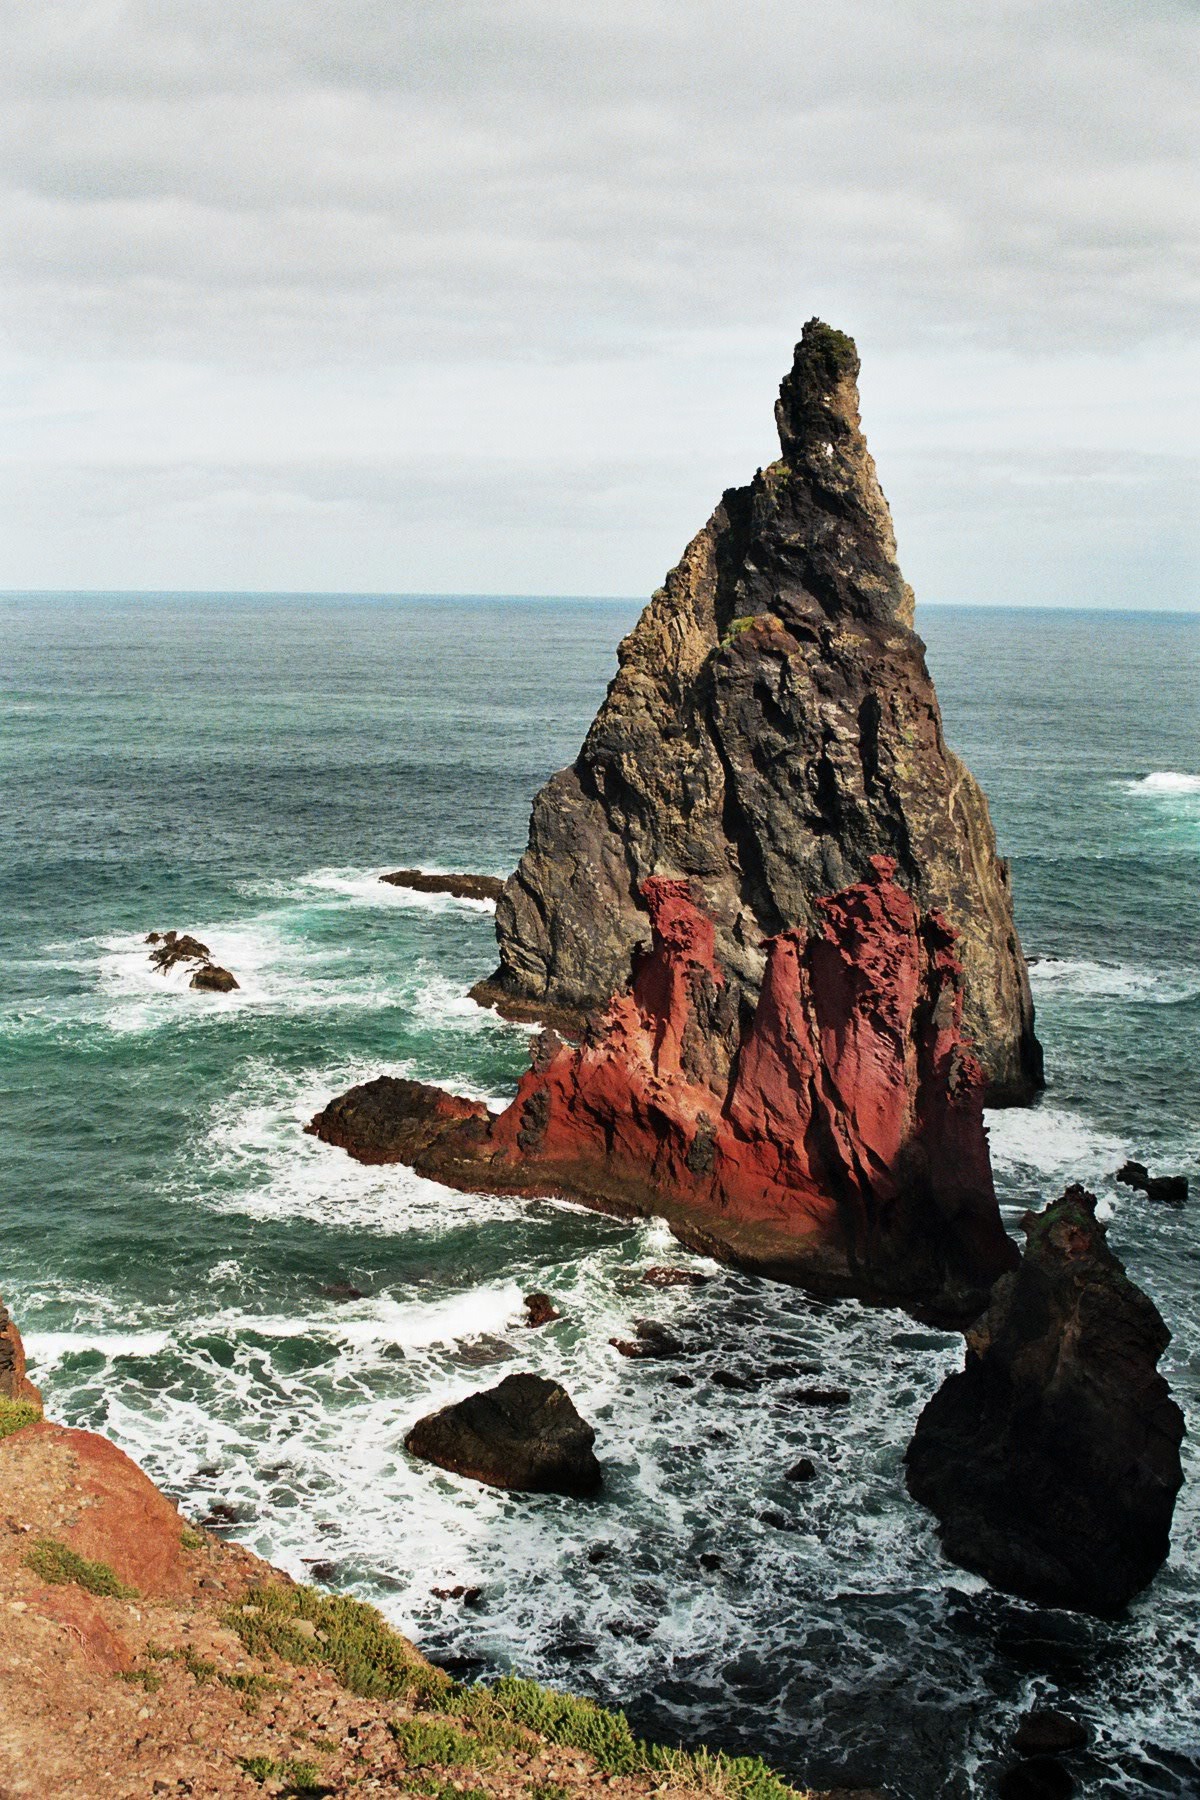
beach, sea, coast, water, sand, rock, ocean, shore, wave, formation, cliff, cove, tower, bay, stack, colorful, terrain, material, body of water, geology, portugal, atlantic, cape, islet, madeira, landform, east coast, geographical feature, wind wave, fesig